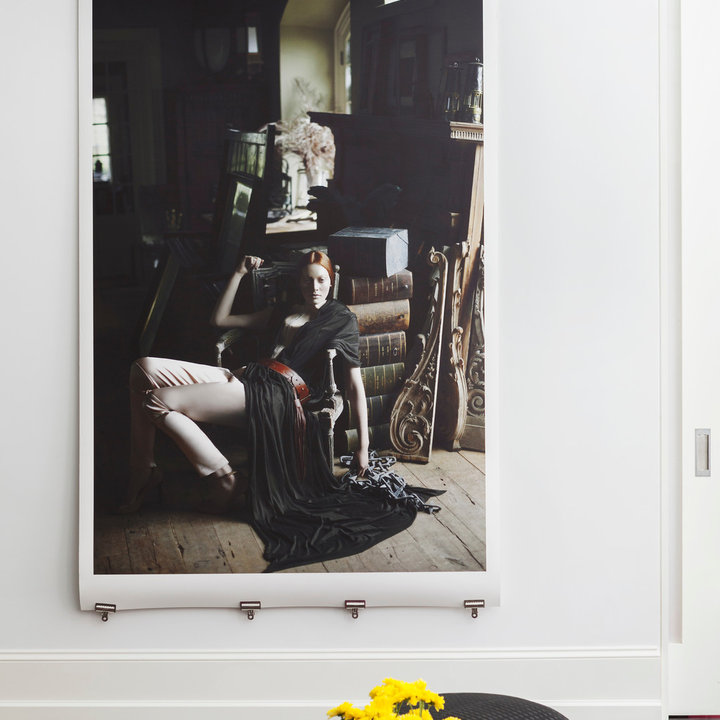
Style: Industrial